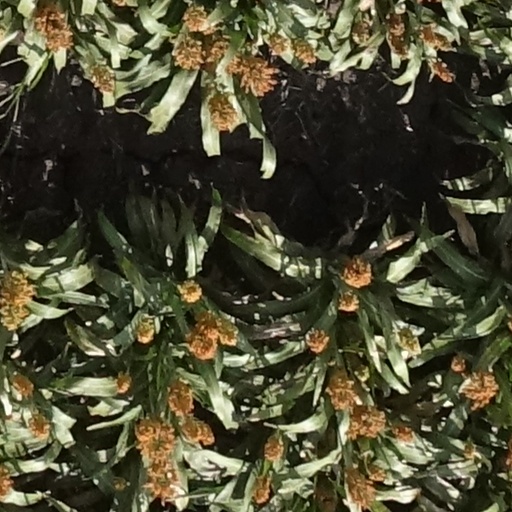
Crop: sorghum